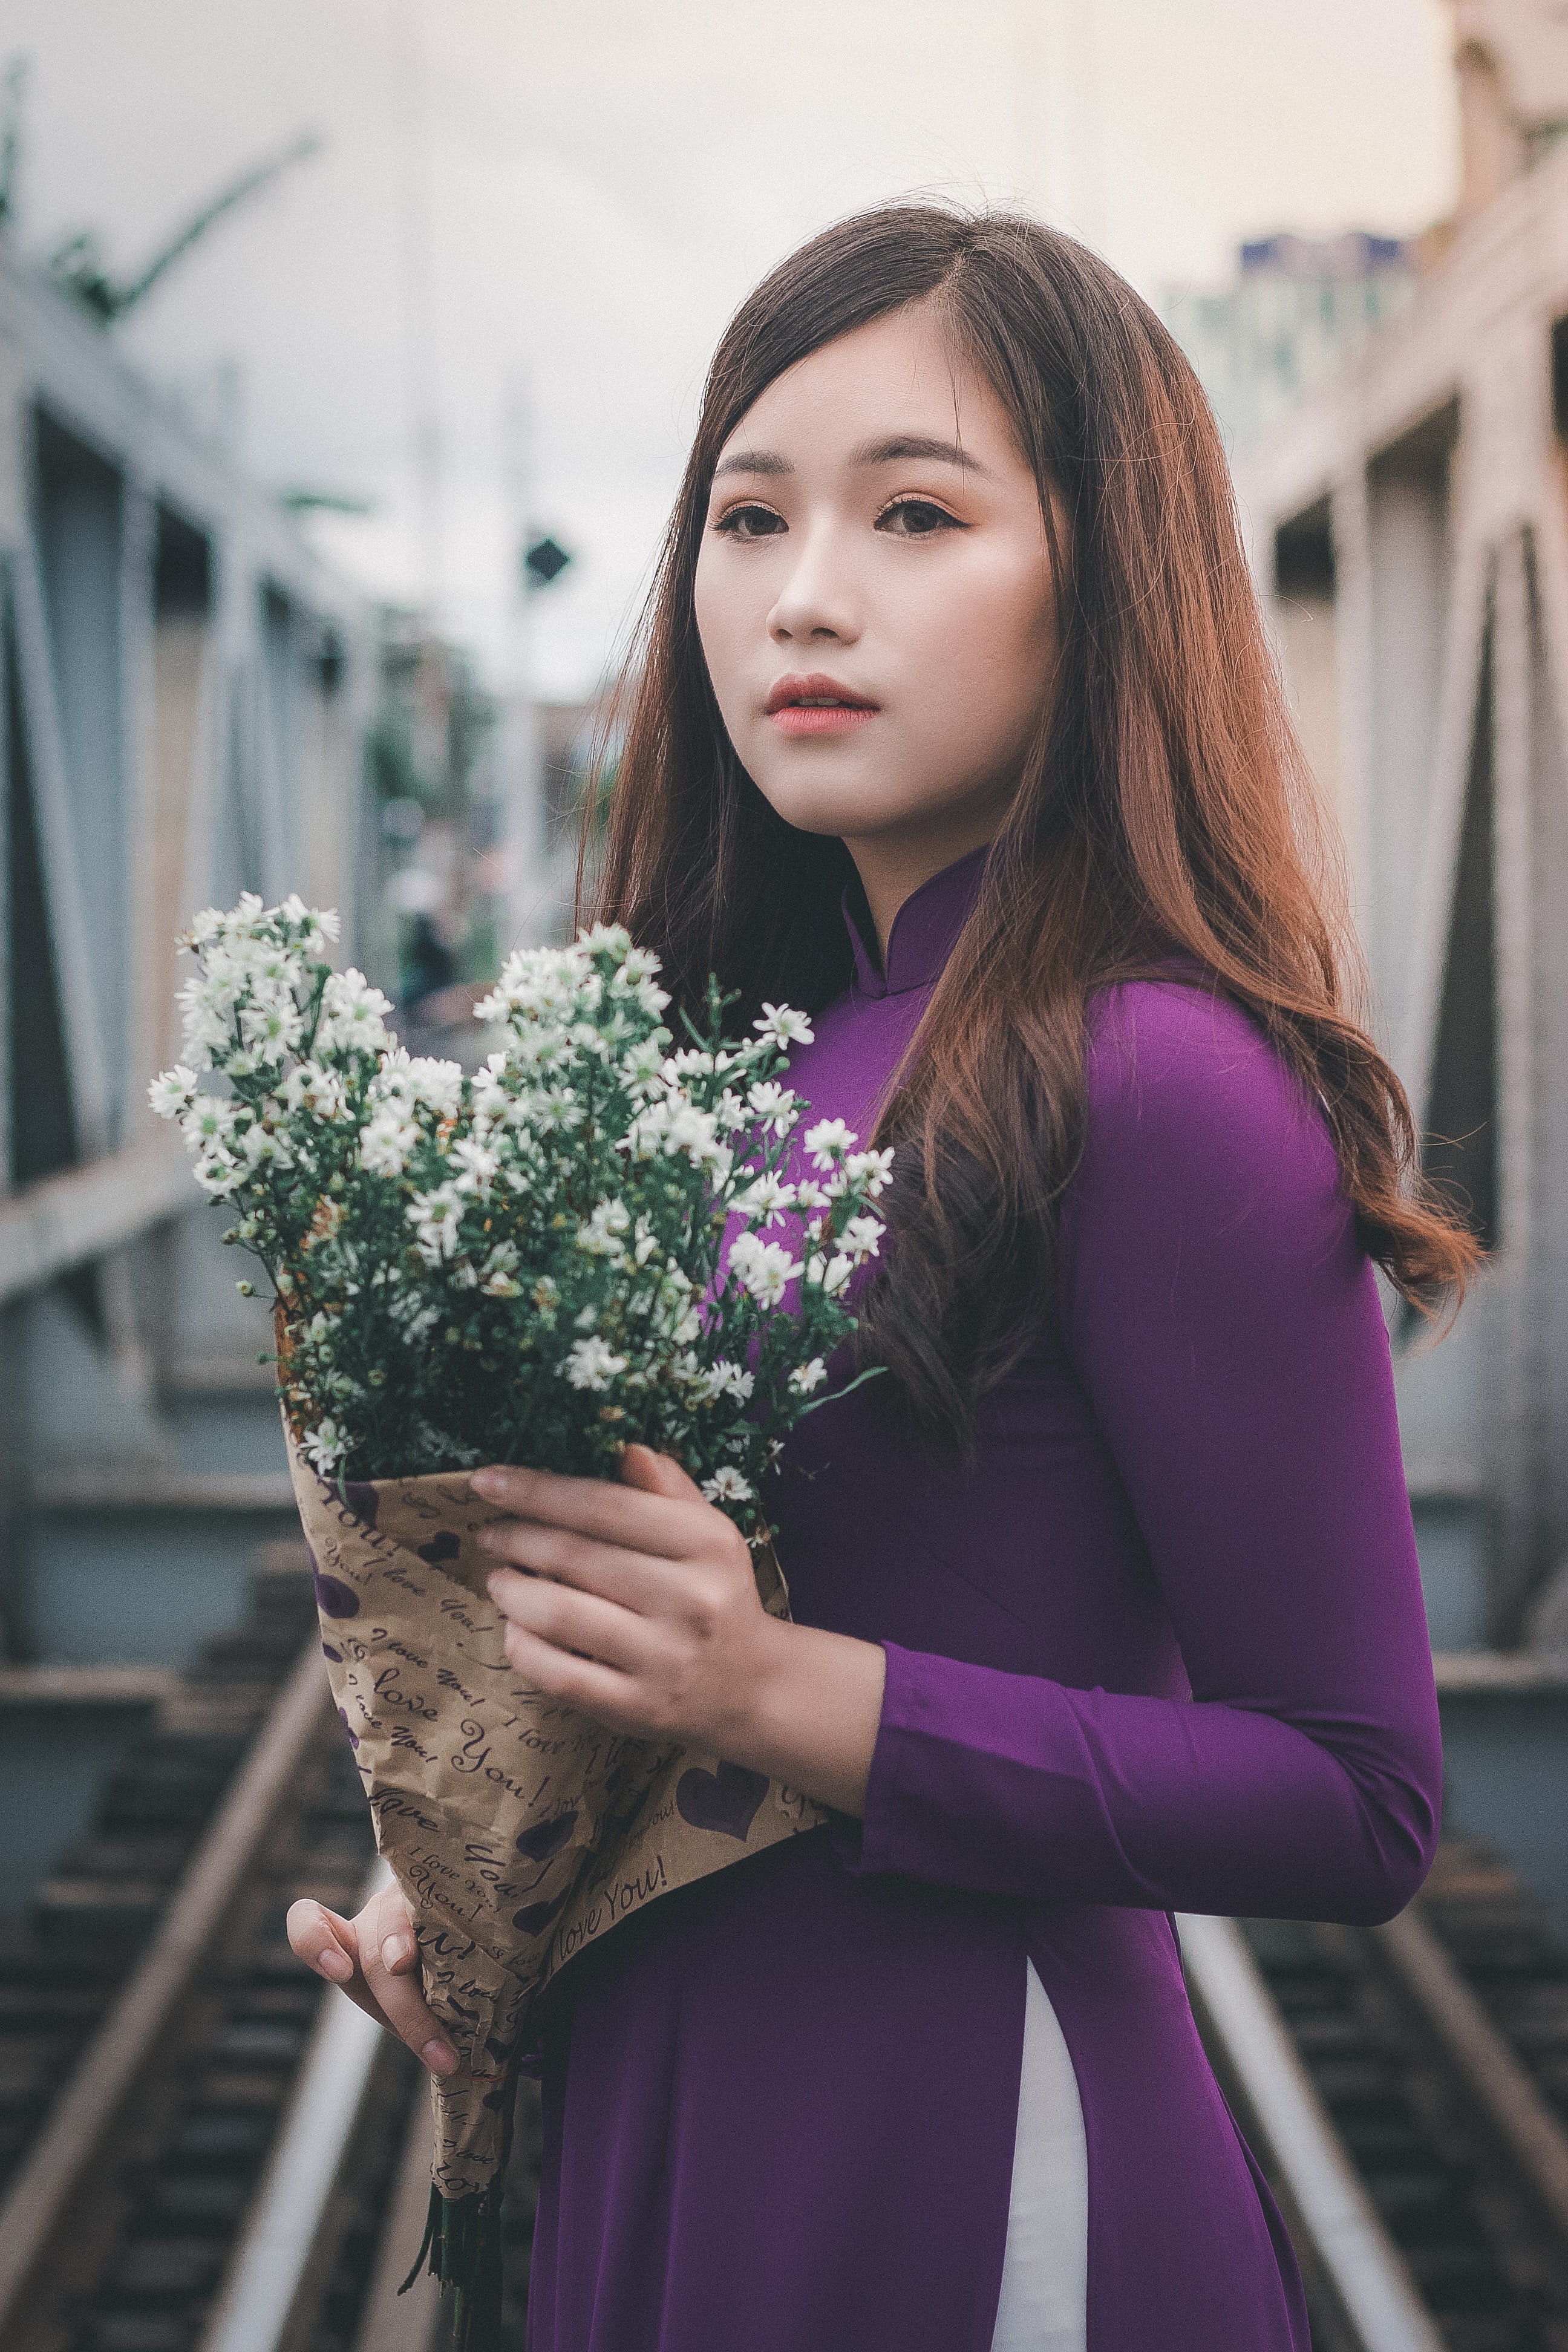
face, purple, photograph, beauty, fashion, skin, flower, eye, lavender, model, long hair, plant, dress, brown hair, spring, photography, photo shoot, smile, floral design, iris, floristry, bouquet, black hair, portrait photography, formal wear, portrait, flower arranging, fashion design